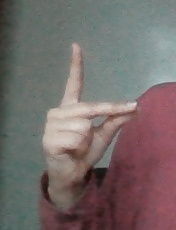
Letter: ta